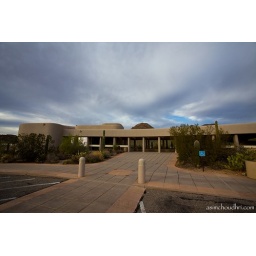
the red hills visitors center within the tucson mountain district of saguaro national park...